List of butterflies of South Africa

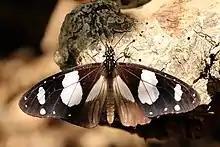
Male "Amauris ochlea"

This is a list of butterflies of South Africa. Over 660 species are known from South Africa, a large proportion of which are endemic.